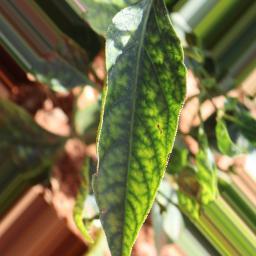
Label: nutritional